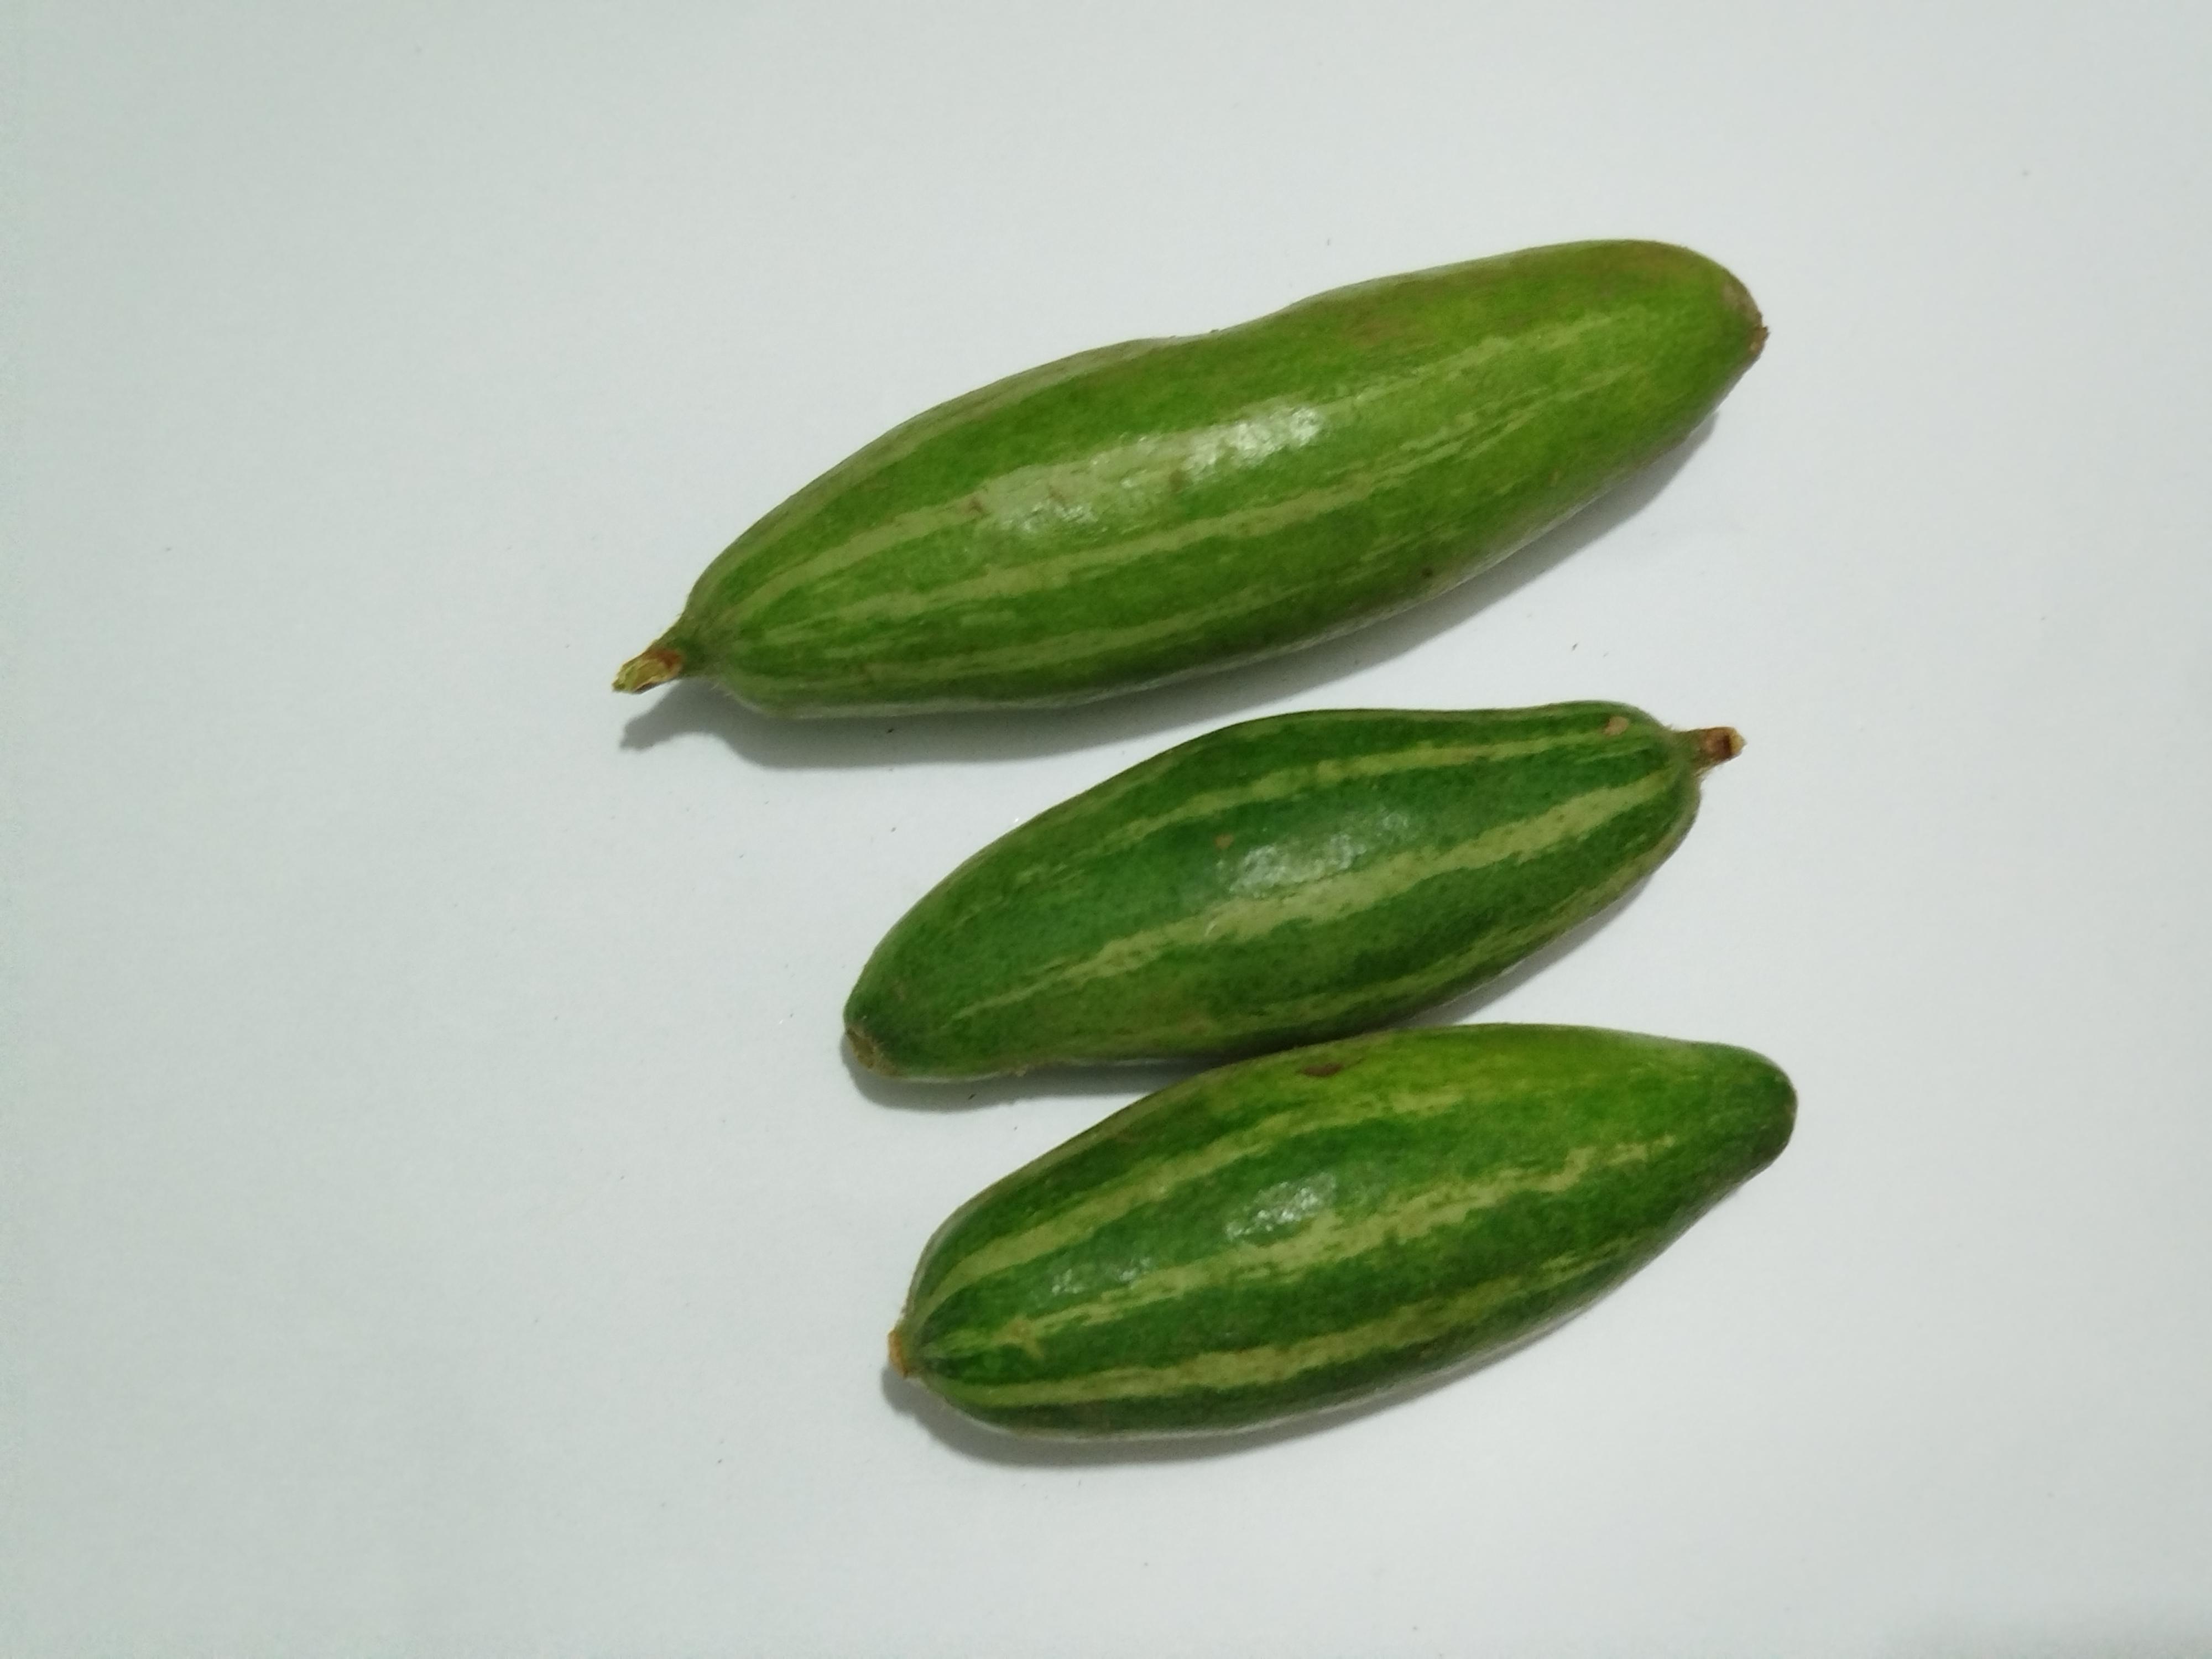
Label: Pointed gourd